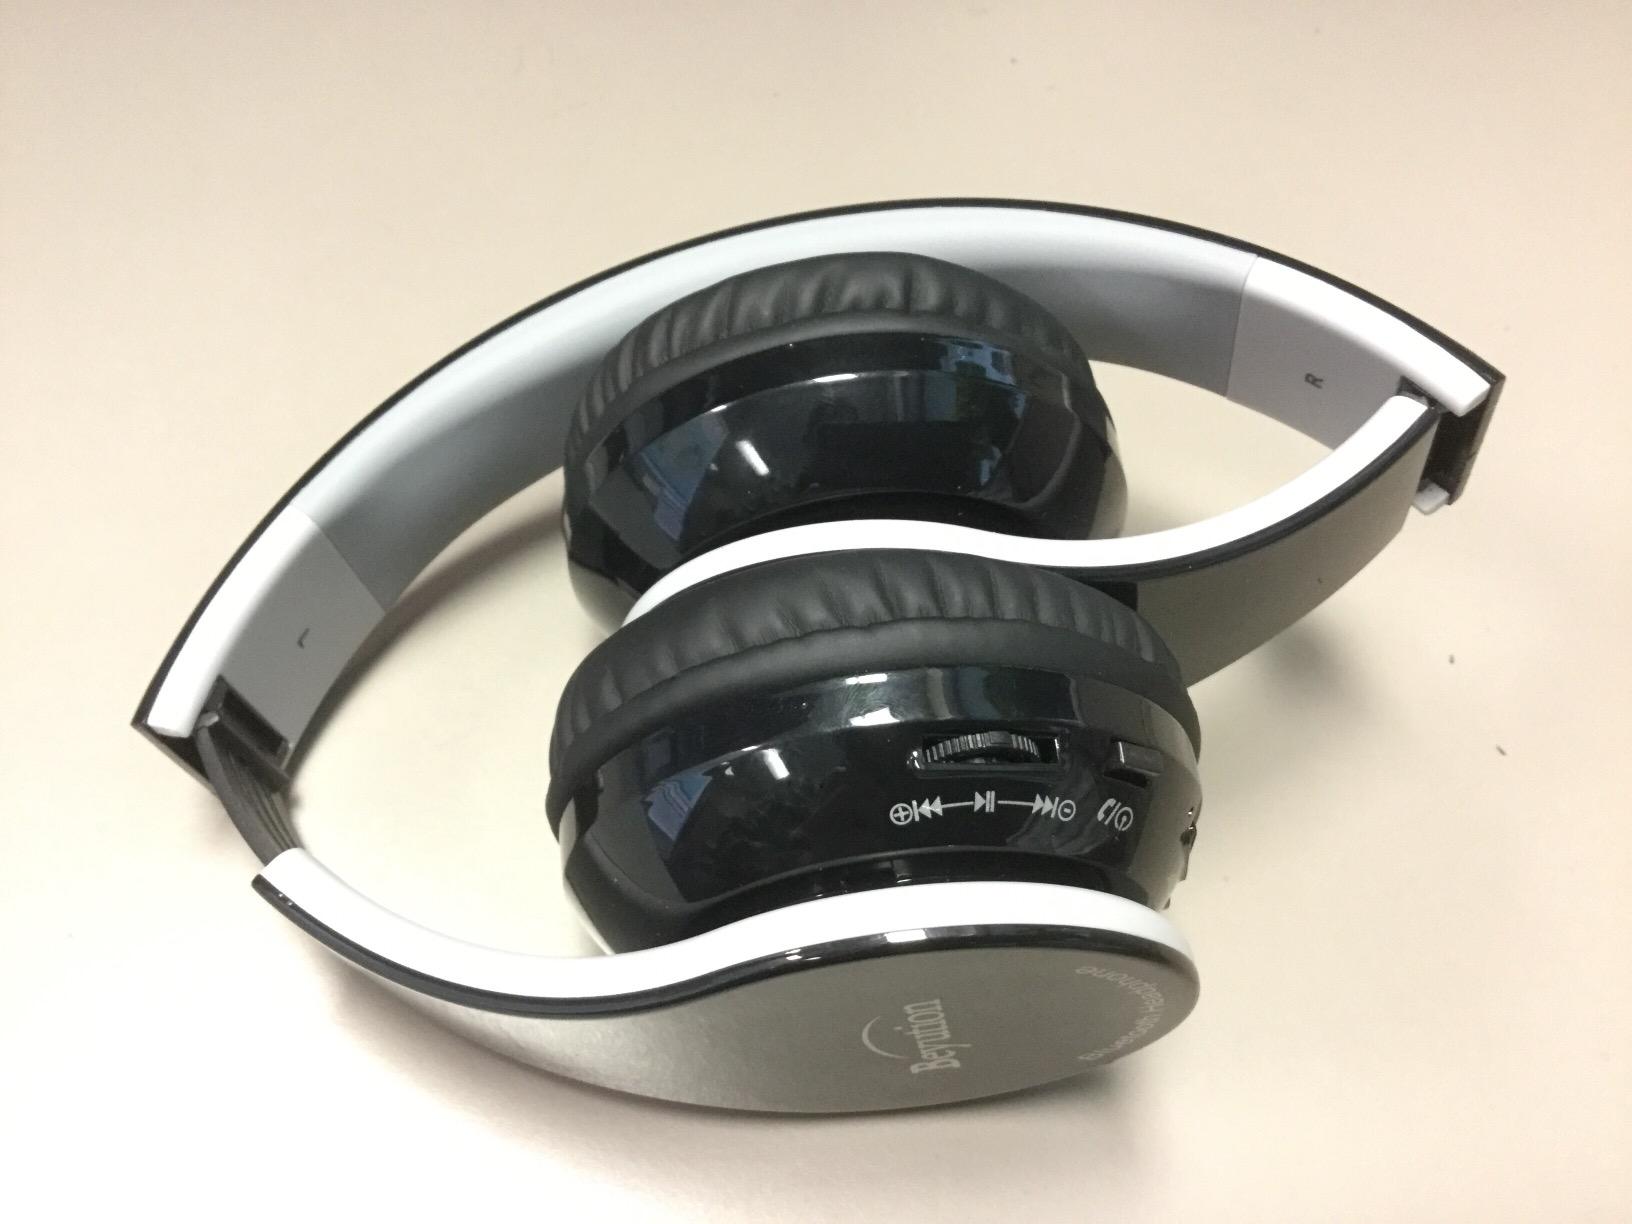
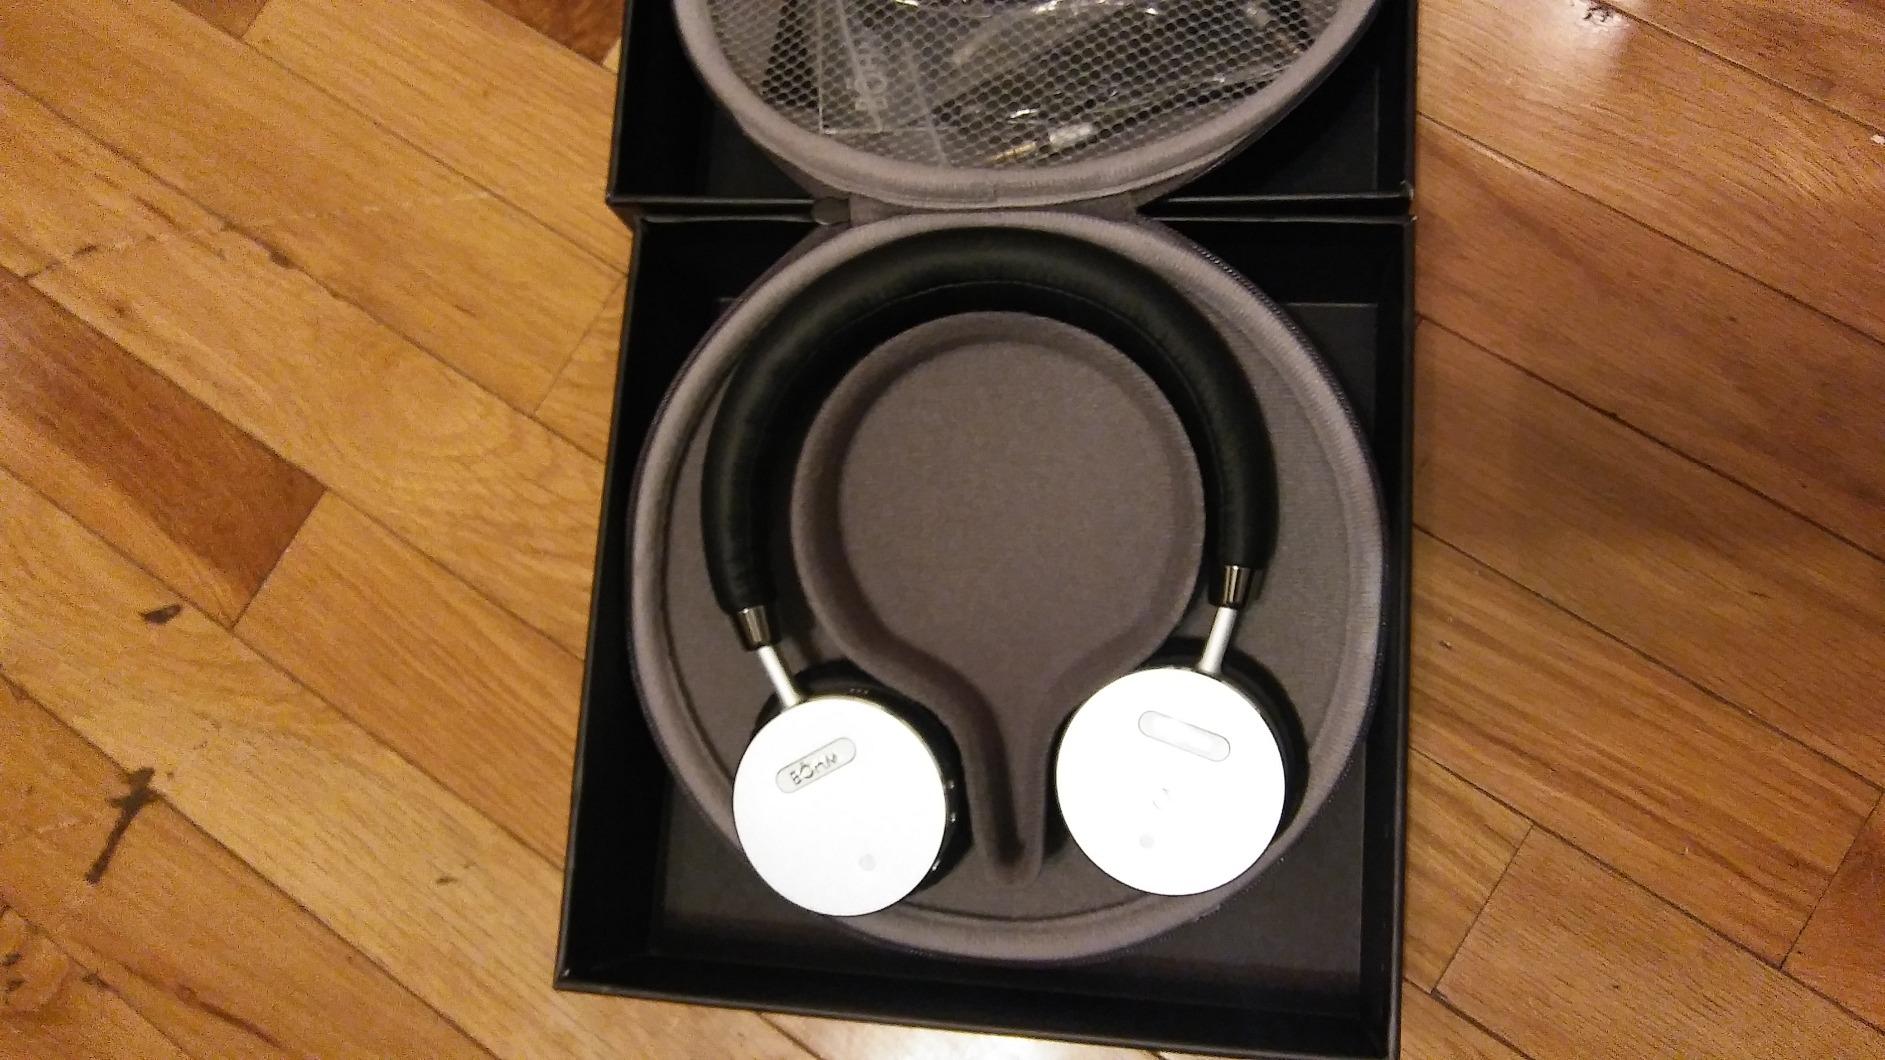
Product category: headphones
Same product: no